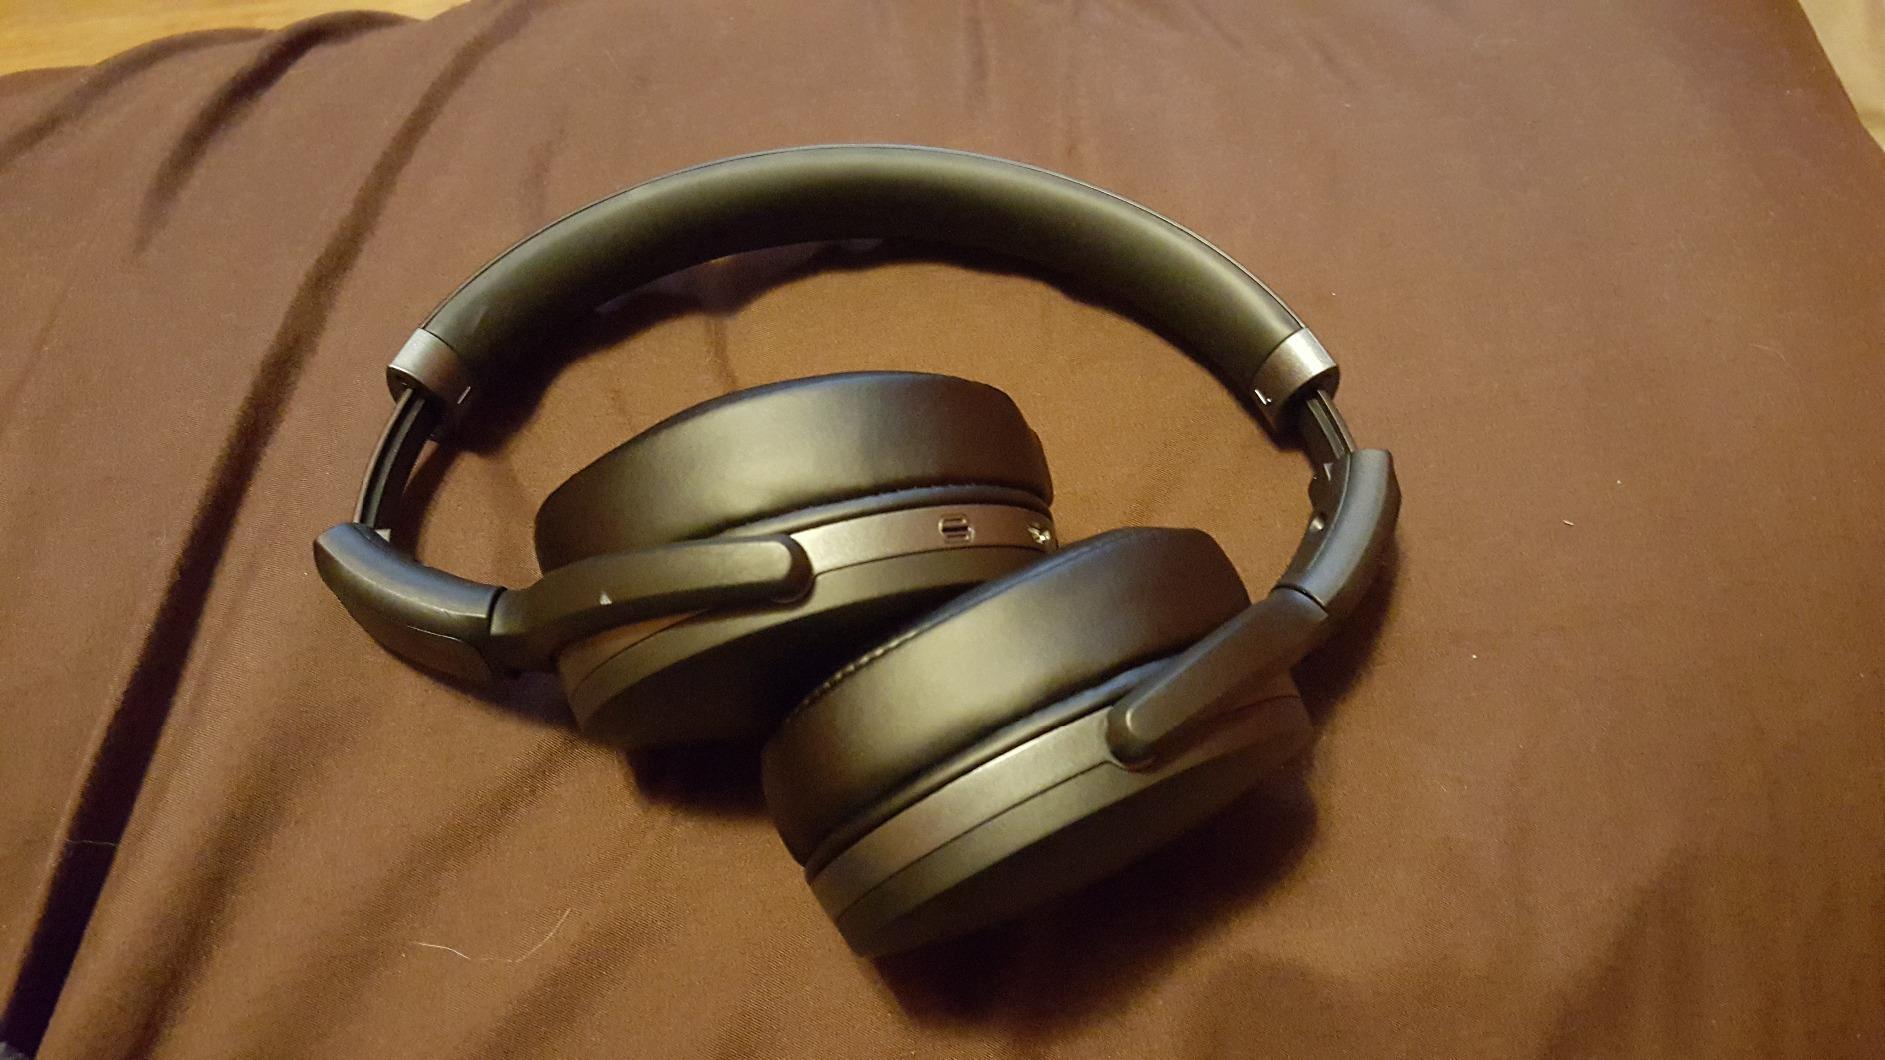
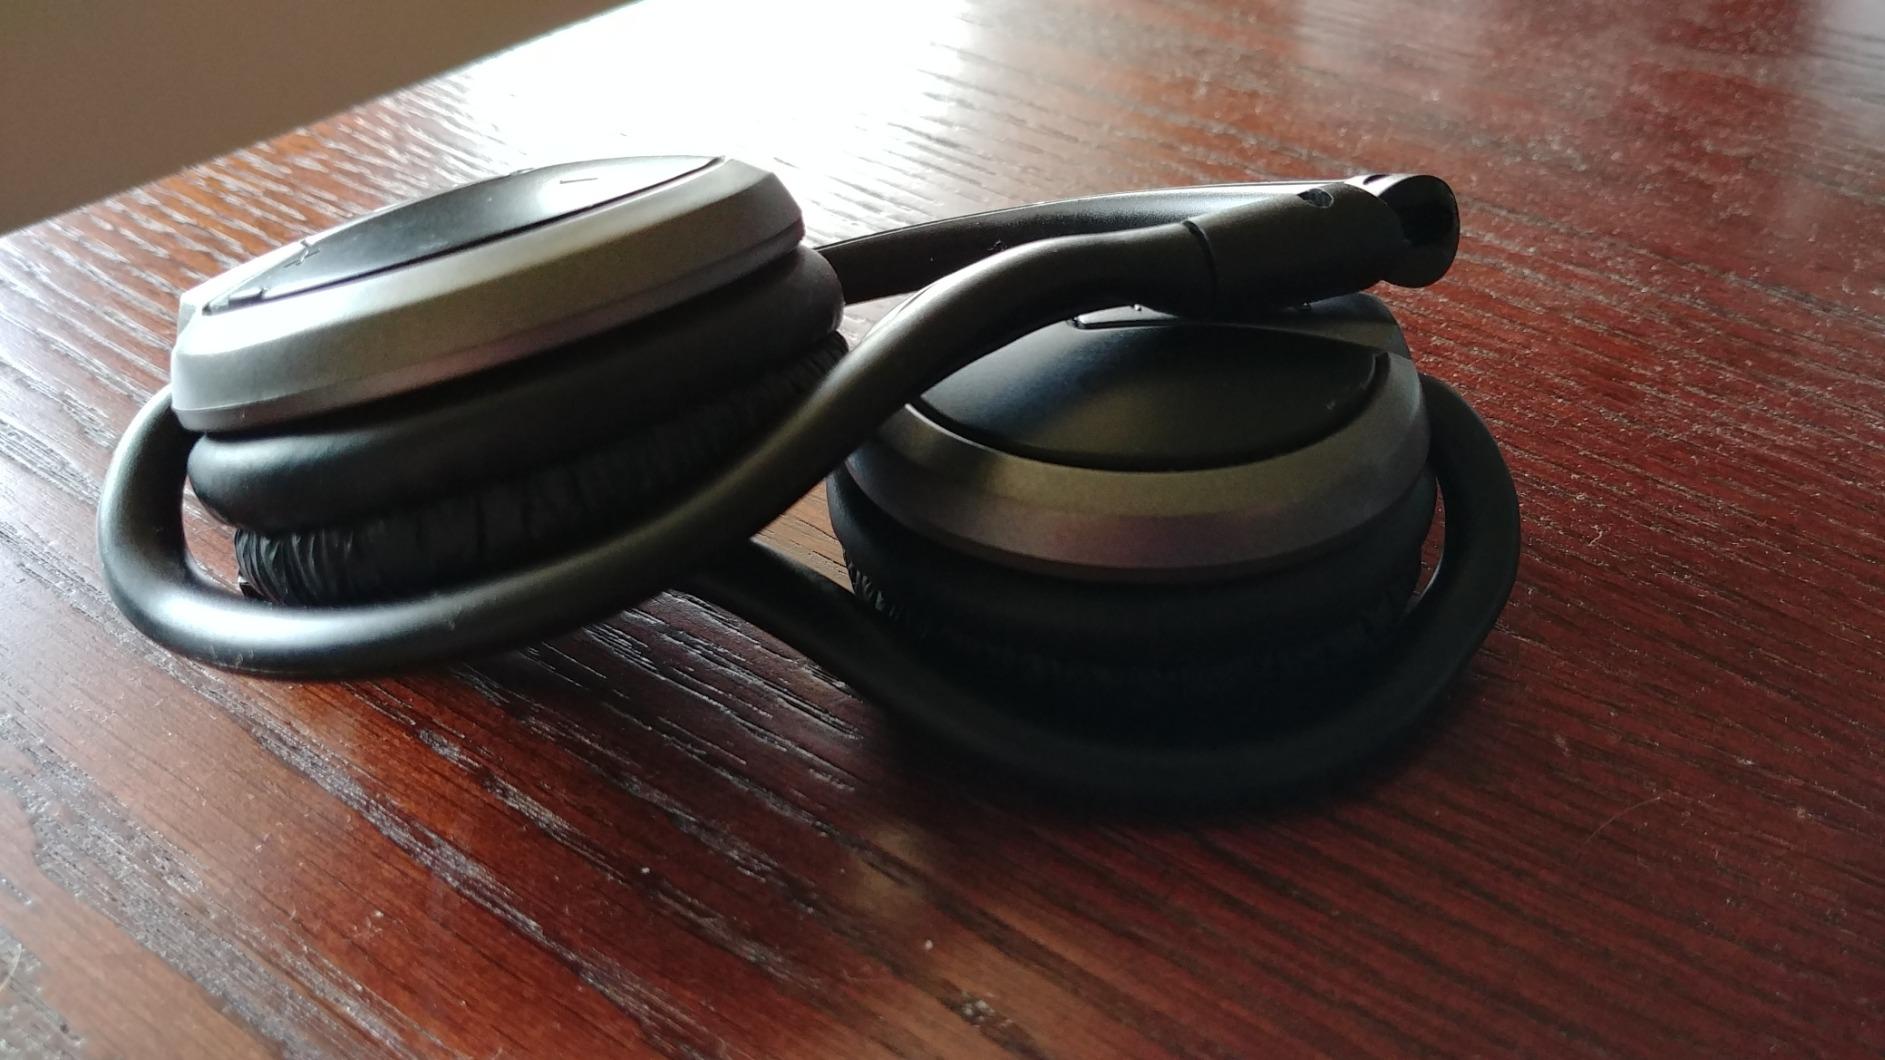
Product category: headphones
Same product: no